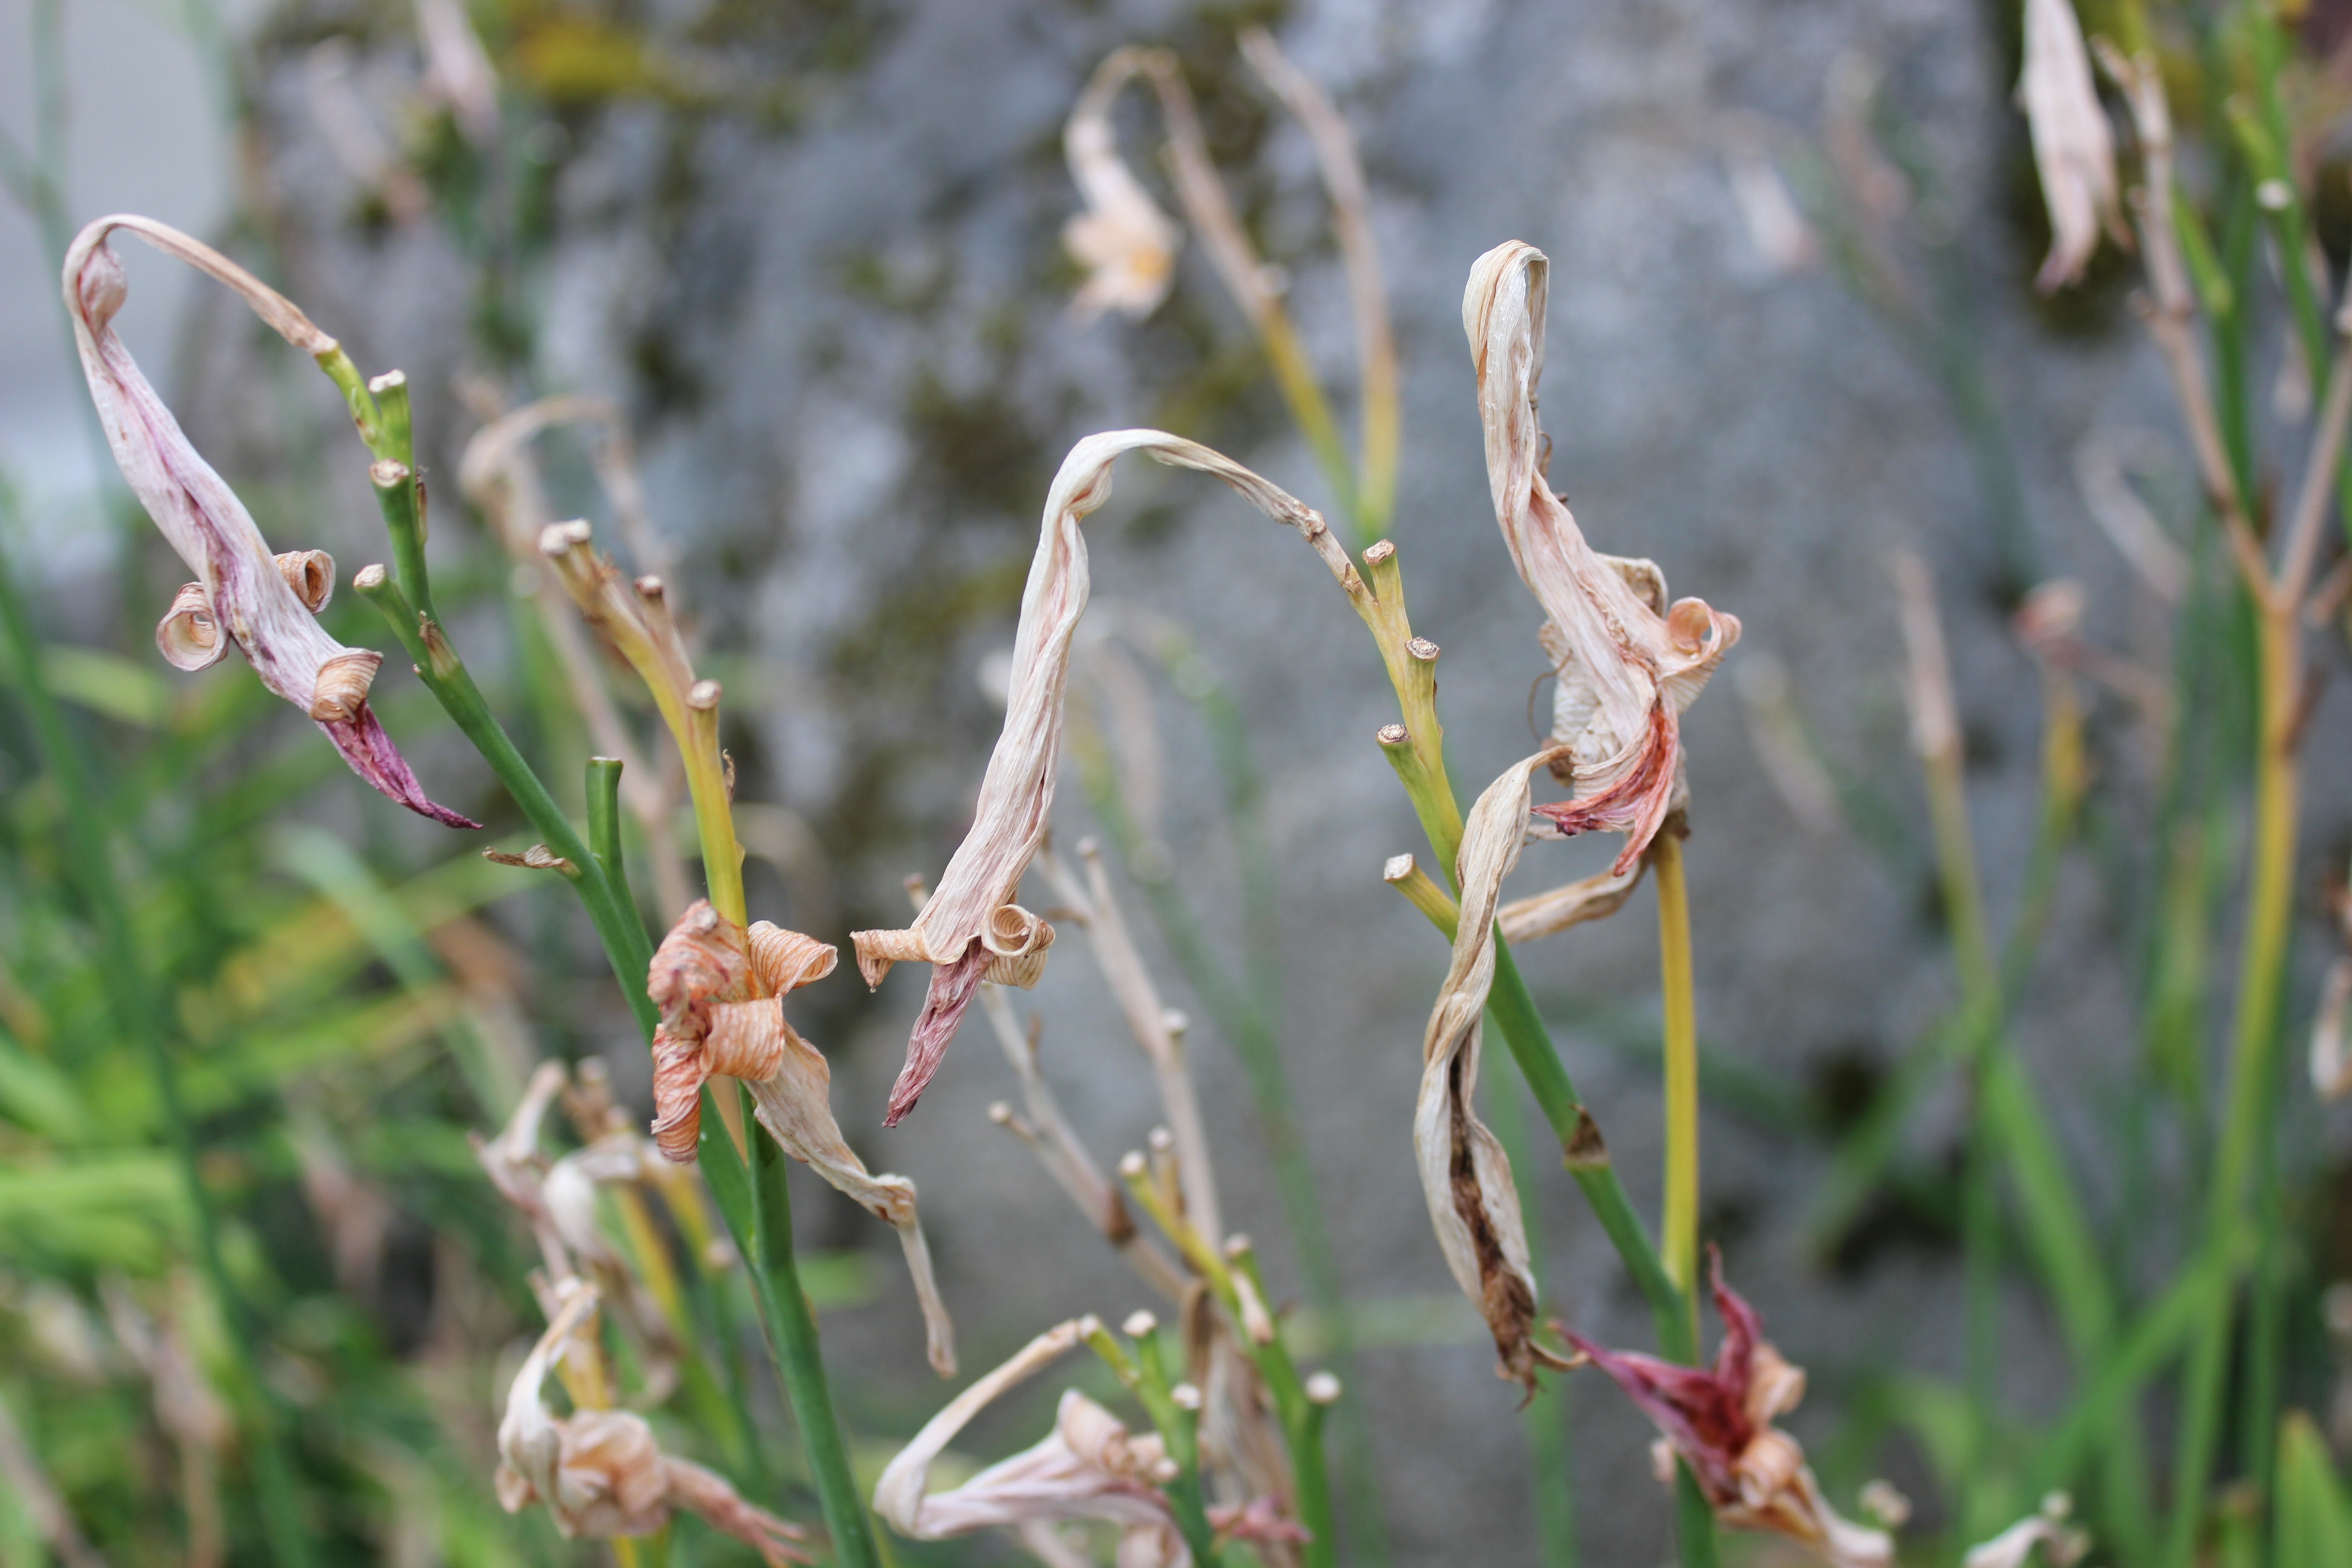
nature, grass, branch, blossom, plant, leaf, flower, wildlife, botany, flora, fauna, wildflower, shrub, macro photography, flowering plant, grass family, plant stem, land plant, thorns spines and prickles